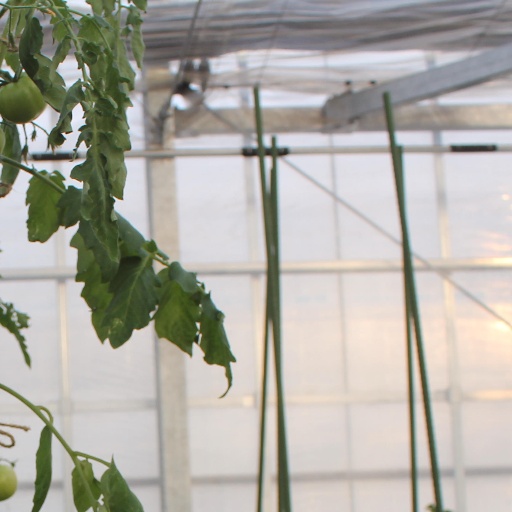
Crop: tomato